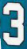
Number: 3